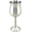
Label: cup